Maluku Islands

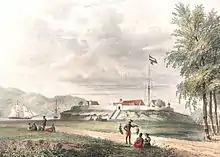
Fort Duurstede in Saparua, 1846

The Dutch arrived in 1599 and competed with the Portuguese in the area for trade. The Dutch East India Company in the course of Dutch–Portuguese War allied with the Sultan of Ternate and conquered Ambon and Tidore in 1605, expelling the Portuguese. A Spanish counterattack from the Philippines restored Iberian rule in parts of North Maluku up to 1663. However, the Dutch monopolized the production and trade of spices through a ruthless policy. This included the genocidal conquest of the nutmeg-producing Banda Islands in 1621, the elimination of the English in Ambon in 1623, and the subordination of Ternate and Tidore in the 1650s. An anticolonial resistance movement led by a Tidore prince, the Nuku Rebellion, engulfed large parts of Maluku and Papua in 1780–1810 and co-opted the British. During the French Revolutionary Wars and again in the Napoleonic Wars, British forces captured the islands in 1796–1801 and 1810, respectively, and held them until 1817. In that time they uprooted many of the spice trees for transplantation throughout the British Empire.